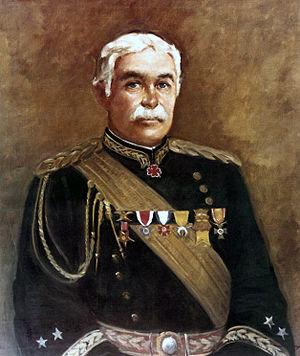
Le chef d'état-major de l'armée de terre des États-Unis est un général quatre étoiles qui dirige l’état-major de l’armée de terre américaine et est responsable de l'état de préparation de celle-ci. Depuis 2019, la fonction est occupée par le général James C. McConville.